Diabetes

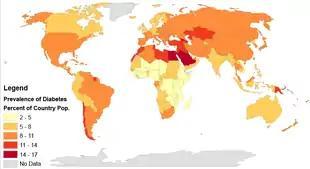
Rates of diabetes worldwide in 2014. The worldwide prevalence was 9.2%.

An estimated 382 million people worldwide had diabetes in 2013 up from 108 million in 1980. Accounting for the shifting age structure of the global population, the prevalence of diabetes is 8.8% among adults, nearly double the rate of 4.7% in 1980. Type 2 makes up about 90% of the cases. Some data indicate rates are roughly equal in women and men, but male excess in diabetes has been found in many populations with higher type 2 incidence, possibly due to sex-related differences in insulin sensitivity, consequences of obesity and regional body fat deposition, and other contributing factors such as high blood pressure, tobacco smoking, and alcohol intake.